Tokyo Garden Terrace Kioicho

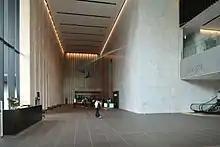
Office Lobby

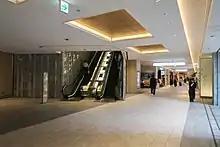
Retail shops in Level 2

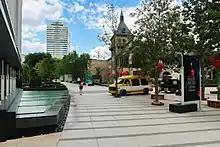
Plaza of Water

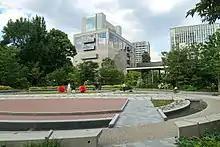
Sprouting Garden

Tokyo Garden Terrace takes up 30,400 square meters previously occupied by the Grand Prince Hotel Akasaka, across the moat from Akasaka-mitsuke Station, and adjacent to the Hotel New Otani.